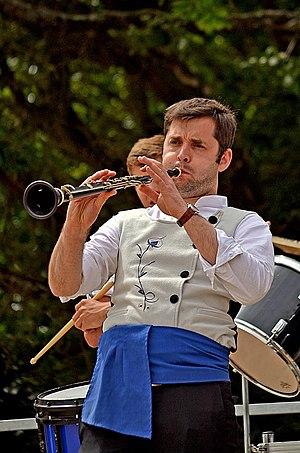
La Kevrenn Kastell au festival Gouel an Eost à Plougoulm le 9 août 2015.
La Kevrenn Kastell est un bagad, formation orchestrale de musique bretonne, basé à Saint-Pol-de-Léon.